Edward Holland (Canadian Army officer)

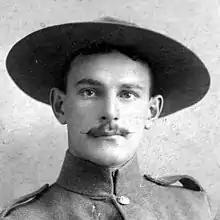
A portrait of Edward Holland.

Edward James Gibson Holland (2 February 1878 – 18 June 1948) was a Canadian soldier who won the Victoria Cross, the most prestigious award for gallantry in the face of the enemy that can be awarded to British and Commonwealth forces, for his actions during the Battle of Leliefontein during the Second Boer War.